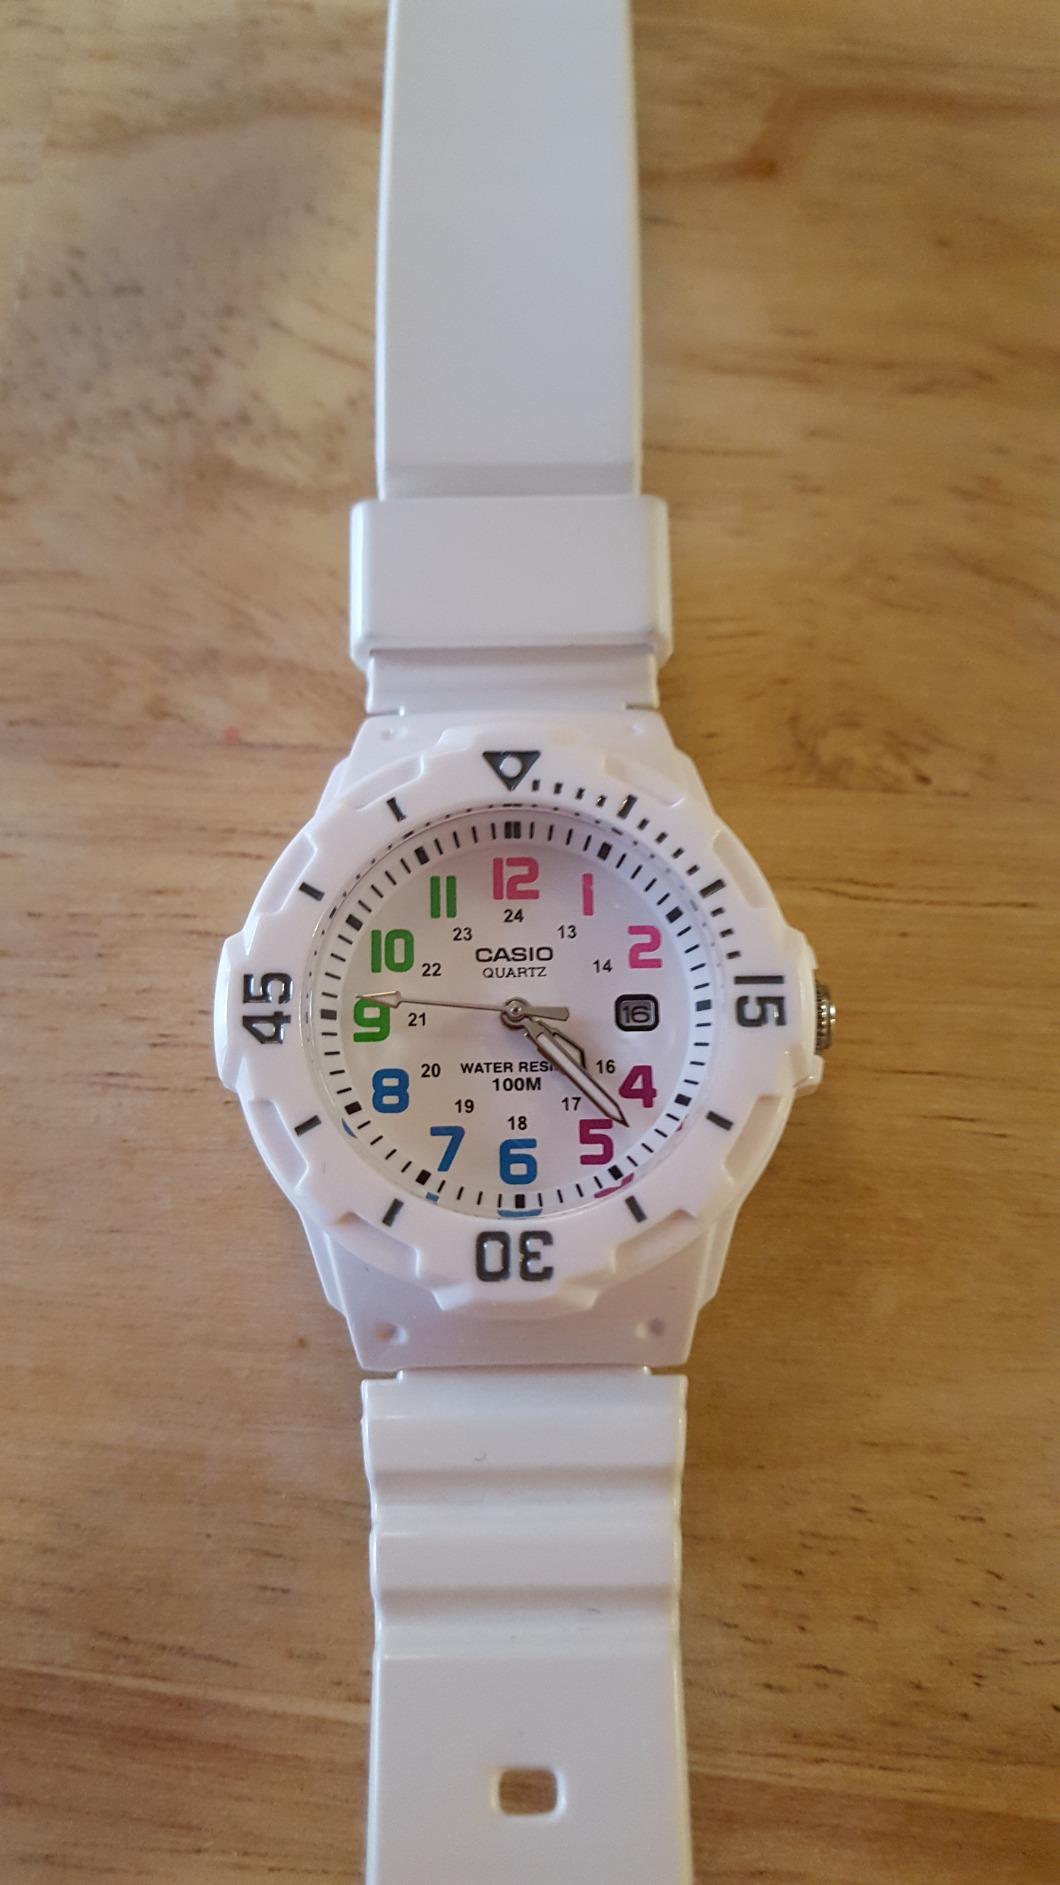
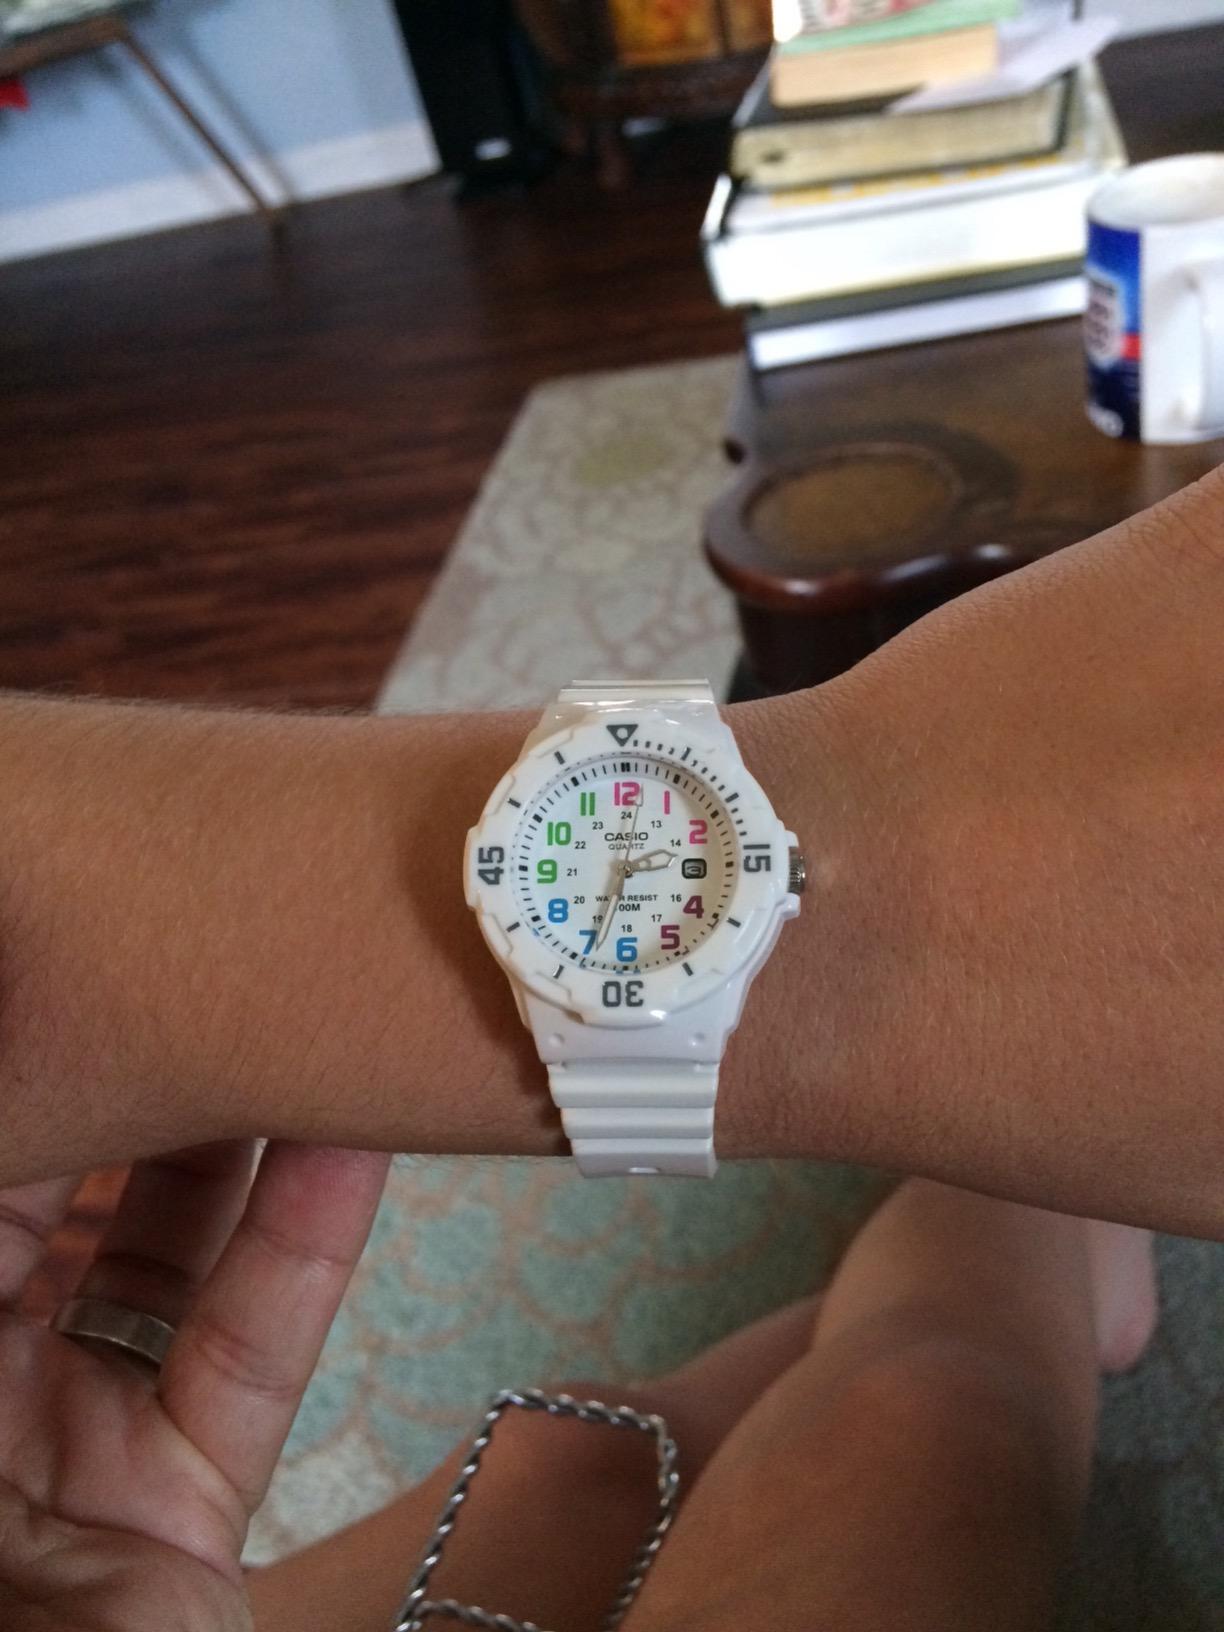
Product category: accessories_watch
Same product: yes